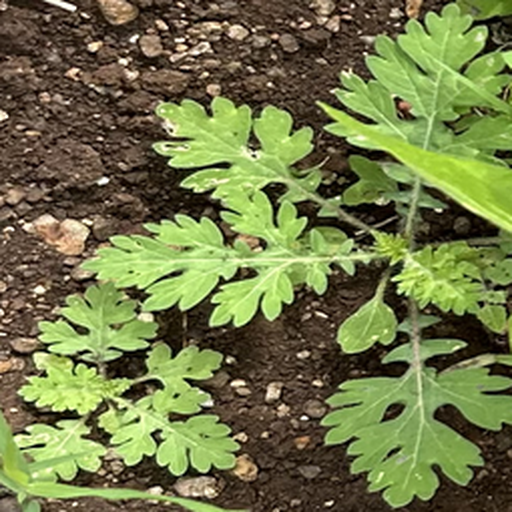
Weed species: Gajar_gavat_(Parthenium hysterophorus)